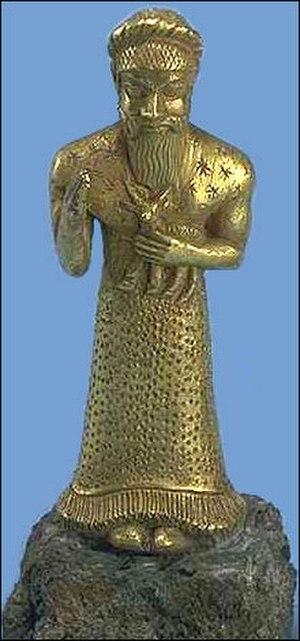
Suse est une ancienne cité de l'Iran située dans le sud-ouest de ce pays, dans une plaine à environ 140 km à l'est du fleuve Tigre. Habitée dès la fin du Vᵉ millénaire av. J.‑C., elle fut durant la haute Antiquité une des principales villes de la civilisation élamite, puis aux Vᵉ – IVᵉ siècle av. J.-C. la capitale de l'Empire perse achéménide, et resta peuplée jusqu'au XVᵉ siècle de notre ère au moins. La ville iranienne de Shush qui se trouve à proximité, en a pris la suite depuis le milieu du XXᵉ siècle.
L'Élam est un ancien pays occupant la partie sud-ouest du plateau Iranien, autour des actuelles provinces du Khouzistan et du Fars, qui correspondent à ses deux principales régions, celle de Suse et celle d'Anshan/Anzan. Le pays élamite, attesté par des textes allant de la fin du IVᵉ millénaire av. J.‑C. au Iᵉʳ millénaire apr. J.-C., recouvrit des réalités géographiques et politiques différentes pendant sa longue histoire. Il fut parfois divisé en plusieurs entités politiques, surtout jusqu'au IIIᵉ millénaire av. J.‑C., mais aussi plusieurs fois par la suite, et il connut par contre des phases d'unification, sous l'impulsion de puissantes dynasties, surtout au IIᵉ millénaire av. J.‑C. À partir du Iᵉʳ millénaire av. J.‑C., l'Élam se réduit à sa partie occidentale, autour de la Susiane, la partie orientale étant occupée par les Perses, qui lui donnèrent le nom qu'elle a gardé depuis. Le pays élamite perdit son autonomie politique après son combat contre l'Assyrie et sa conquête par les Perses, même s'il semble avoir revécu plusieurs siècles plus tard, à travers le royaume d'Élymaïde.